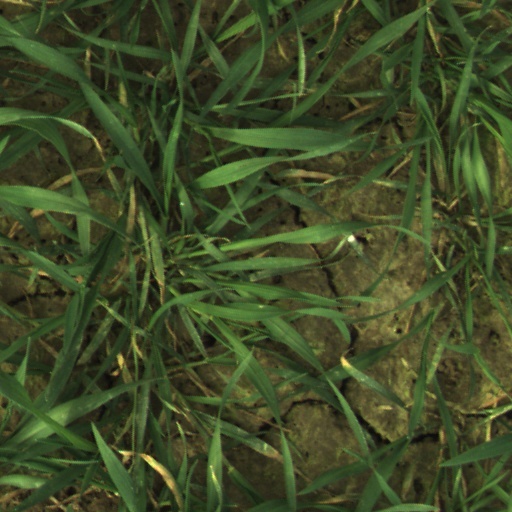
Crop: wheat